Yamaha FZ750

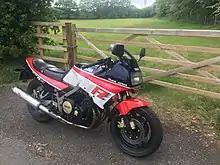
Yamaha FZ750 1FM

The definitive FZ and with short half fairing panels which displayed the forward inclined engine but covered the radiator sides gave the bike a very distinct styling. Very early models had an older style removable filler cap, large square indicators and ventilated discs brakes. Machines were fitted with twin headlight unit where the local market allowed. Japanese home market (1FM) had adjustable damping telescopic forks.